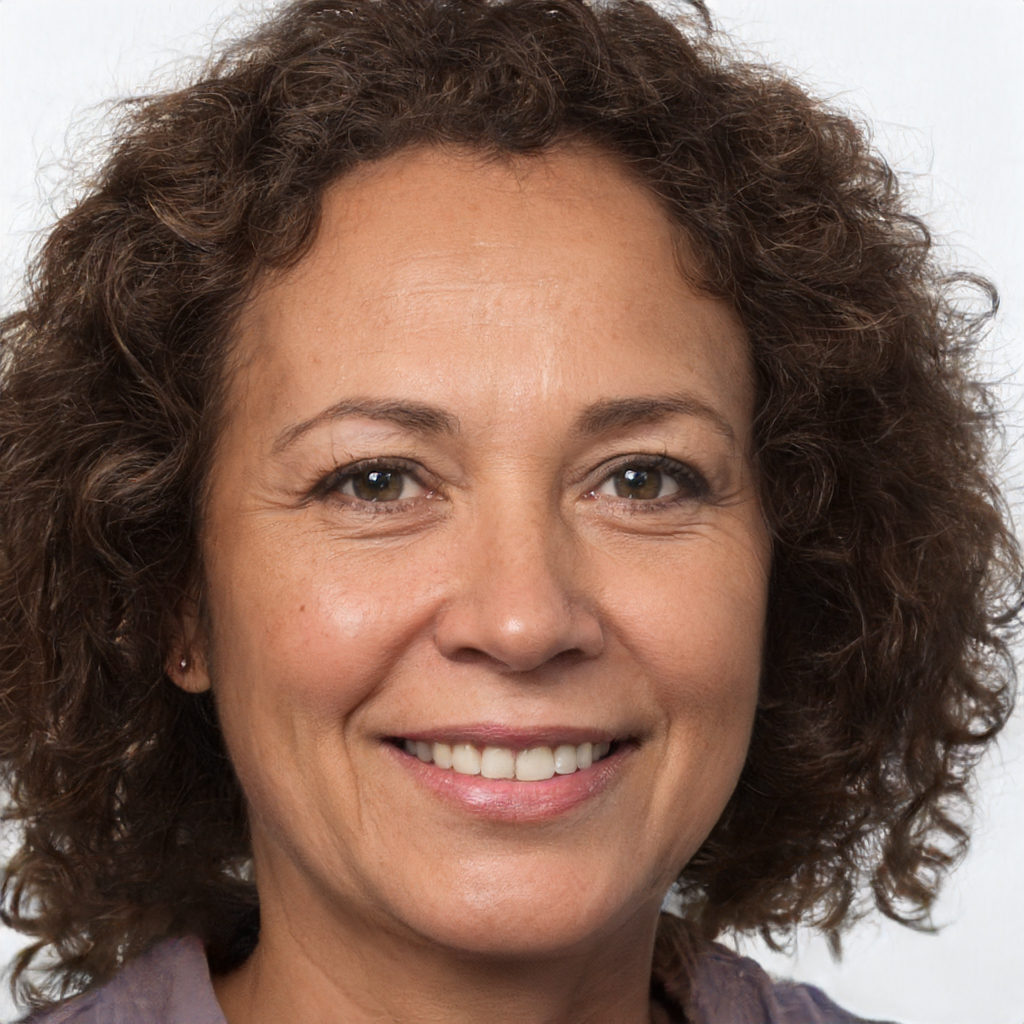
Portrait style: Real Portrait